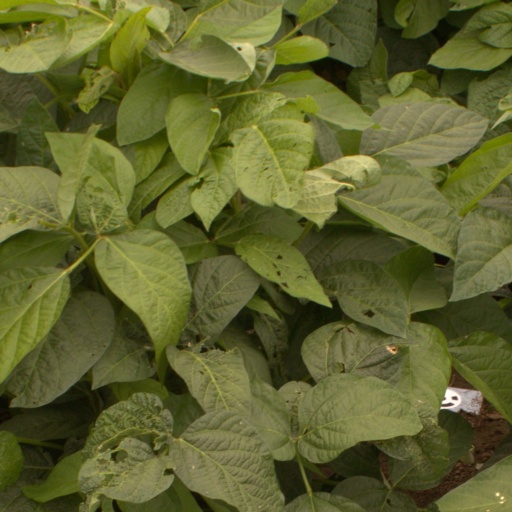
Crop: soybean